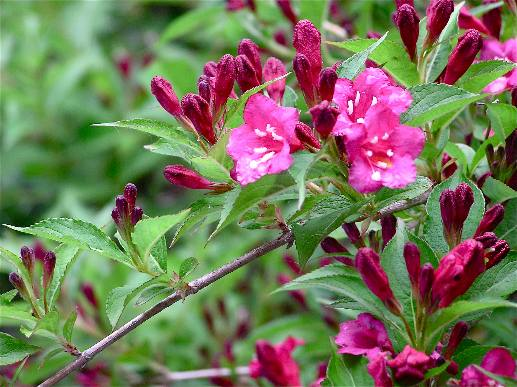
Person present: No